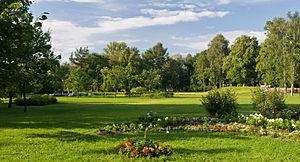
Le jardin de Tauride est un parc à l'anglaise de 21,1 hectares situé dans le centre-ville de Saint-Pétersbourg. Il est bordé par la rue Kirotchnaïa, la rue Potemkine, la rue Chpalernaïa et la rue de Tauride. La station de métro la plus proche est Tchernychevskaïa.
Le développement architectural de Saint-Pétersbourg avant 1917, et particulièrement celui de son centre historique, a permis de former un complexe métropolitain des plus importants du XVIIIᵉ siècle au XXᵉ siècle. Sur le territoire de la Russie, Saint-Pétersbourg est devenue la première grande ville moderne sur le territoire de l'Europe, la capitale la plus jeune qui soit.